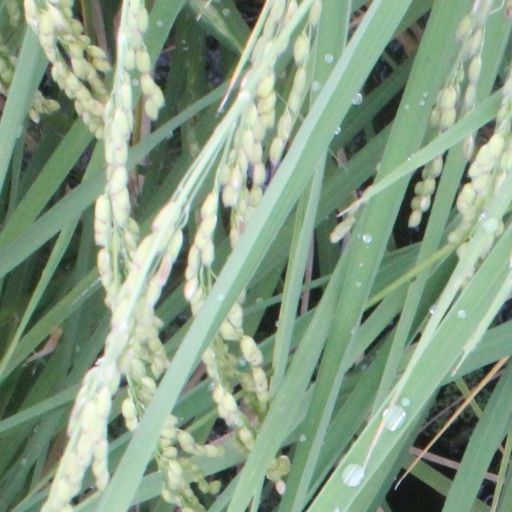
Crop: rice